Matthew Goss

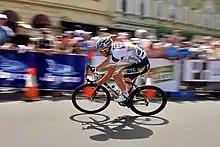
Goss at the 2011 Jayco Bay Cycling Classic, an event he would win.

In 2010 he began with . On 16 May 2010 he won the ninth stage of the Giro d'Italia with arrival in Cave de Tirreni, but had to withdraw from the Giro on 23 May due to illness. In August he won the GP Ouest-France, beating Tyler Farrar in the sprint. He also claimed victory in America in the Philadelphia International Championship and a stage win at the Danmark Rundt.